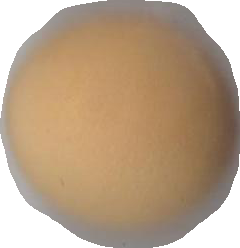
Variety: Grobogan